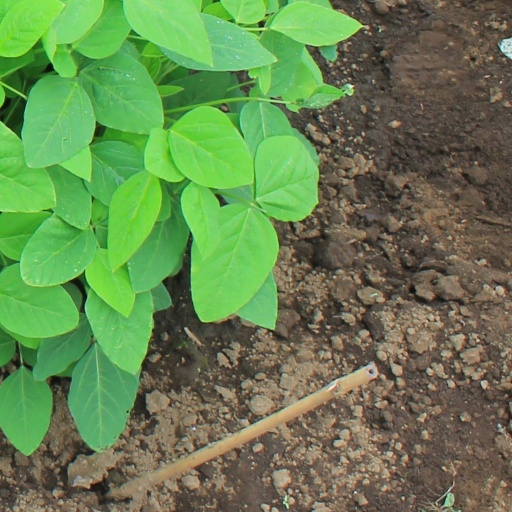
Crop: soybean